Newton–Gauss line

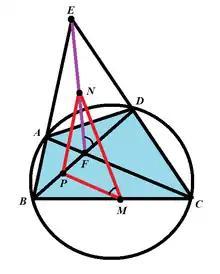
"Figure 1:" An angle equality.

Given any cyclic quadrilateral , let point be the point of intersection between the two diagonals and . Extend the diagonals and until they meet at the point of intersection, . Let the midpoint of the segment be , and let the midpoint of the segment be (Figure 1).